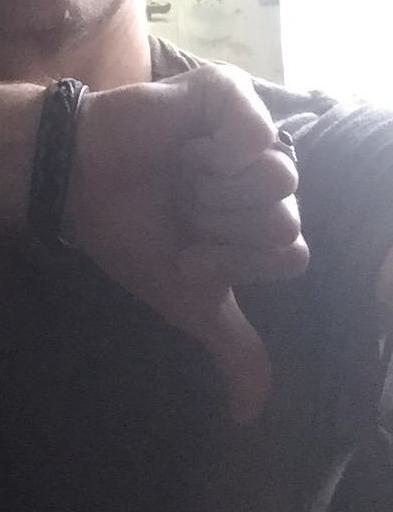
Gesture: dislike